List of Indigenous peoples of South America

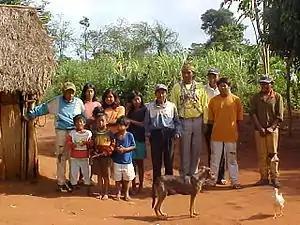
A Guaraní family in Mato Grosso do Sul, Brazil, 2004

The following is a list of indigenous peoples of South America. These include the peoples living in South America in the pre-Columbian era and the historical and contemporary descendants of those peoples.